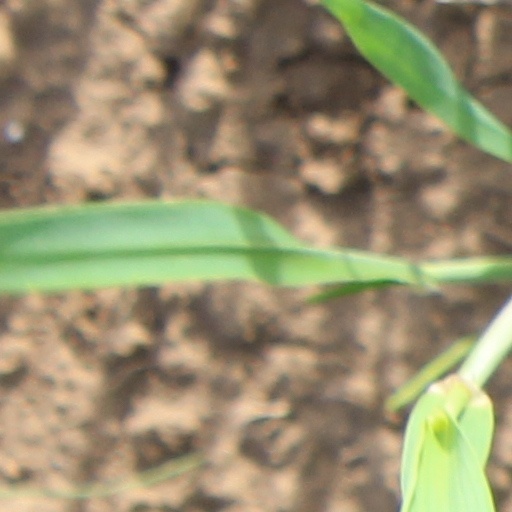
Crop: wheat